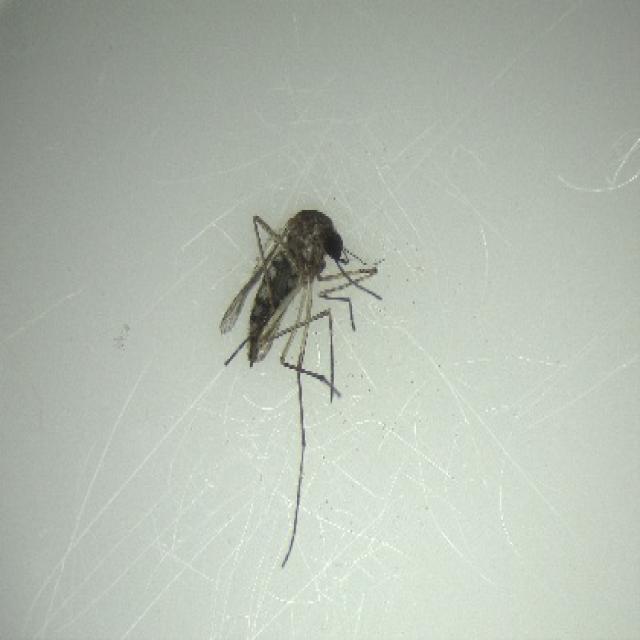
Species: aedes_vexans